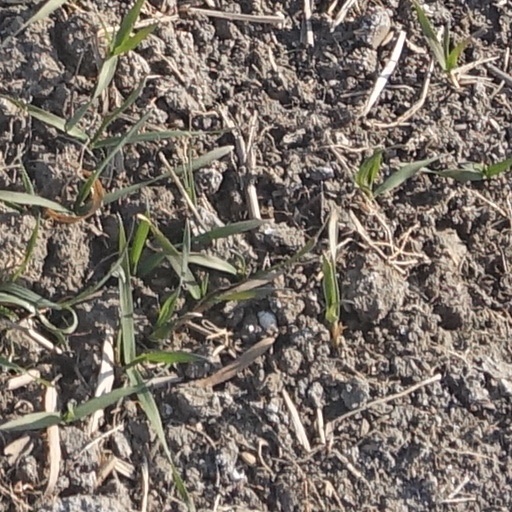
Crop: wheat